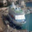
Label: ship